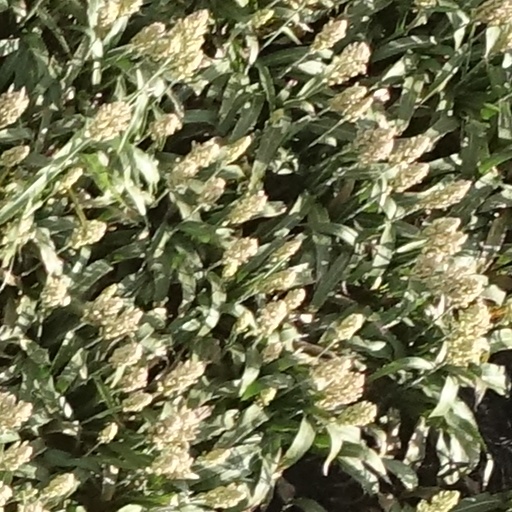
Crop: sorghum